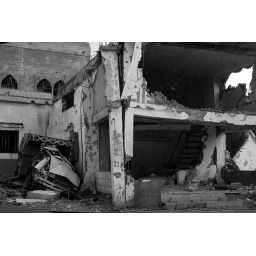
A bombed out car and truck in a village south of Tyre (Sour), Lebanon.